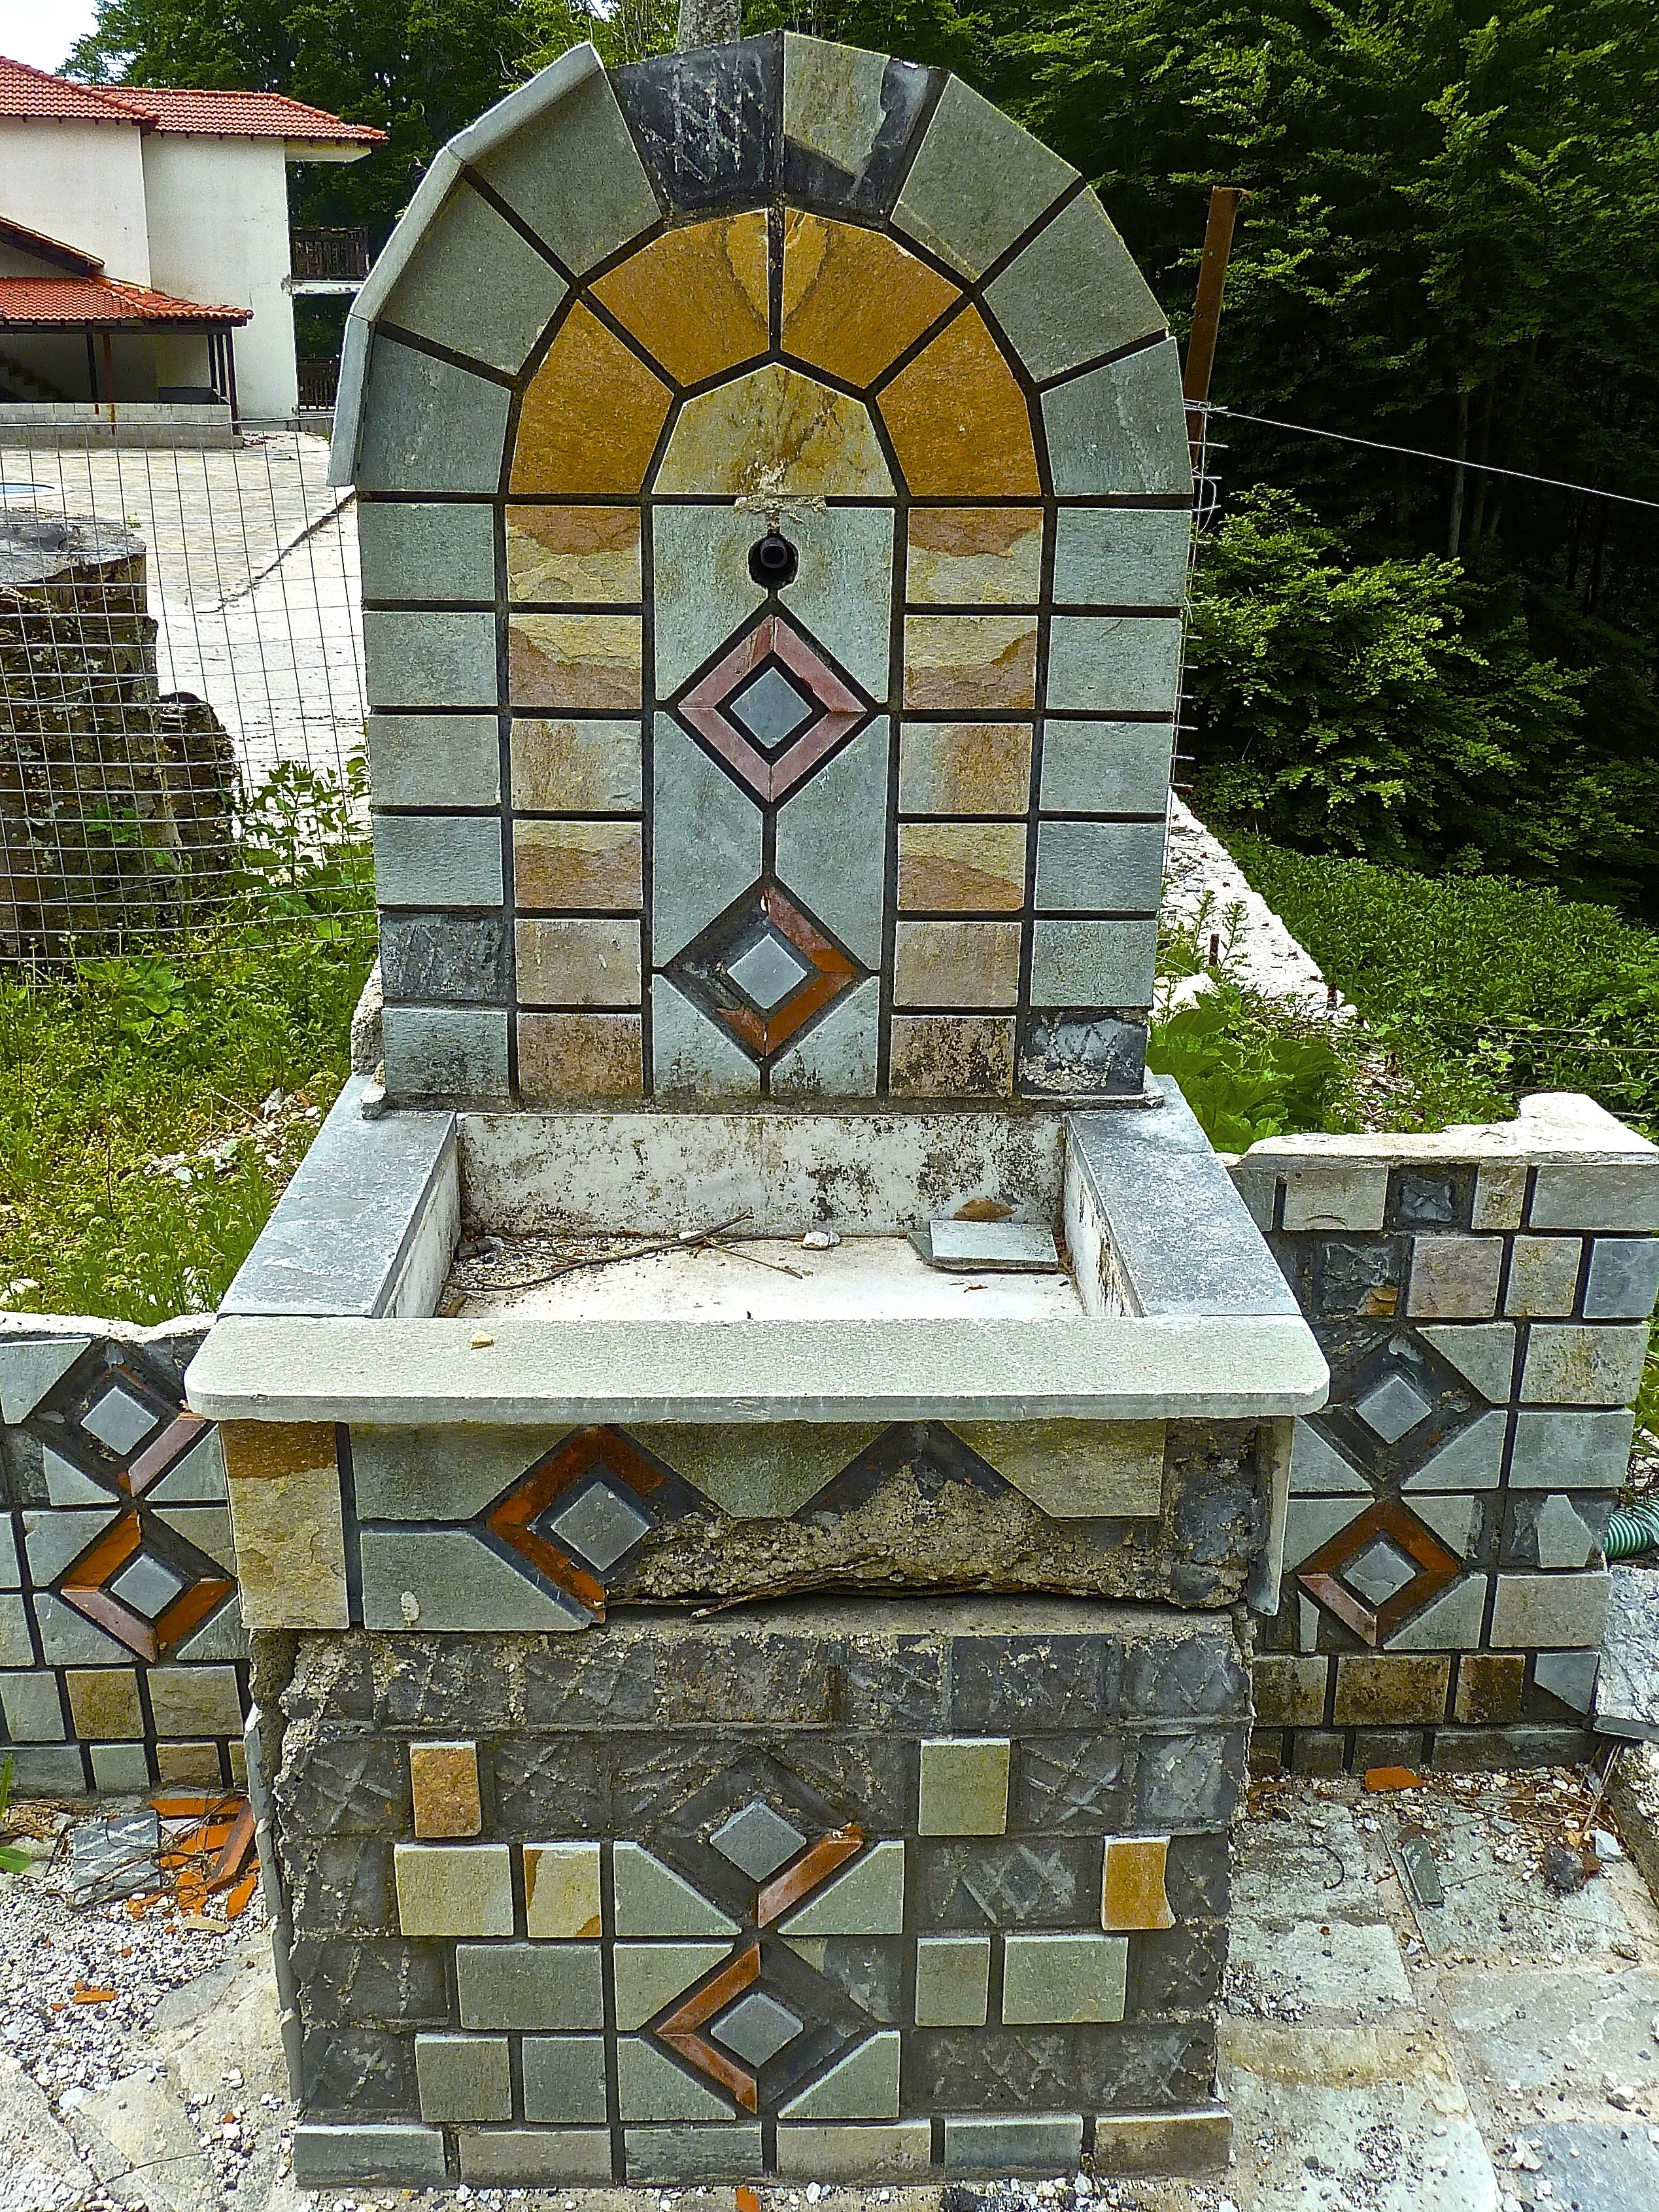
water, chapel, colorful, tap, drinking, mosaic, greece, stonework, brickwork, watering, trough, waterhole, masonry oven